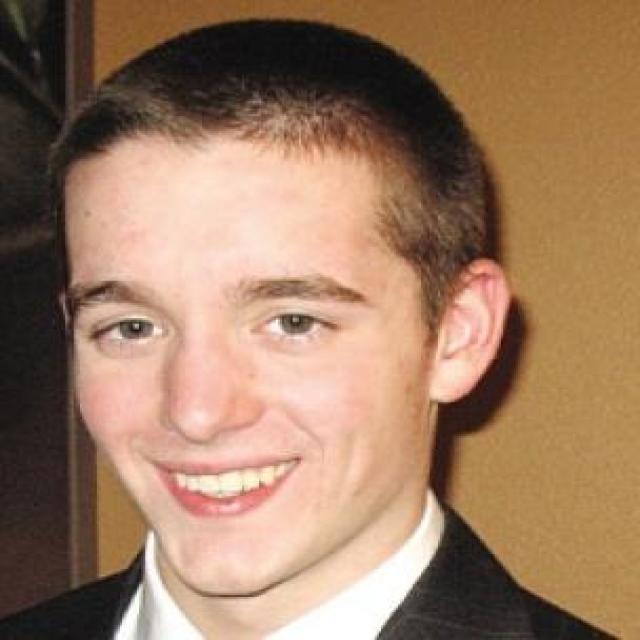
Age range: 13-20